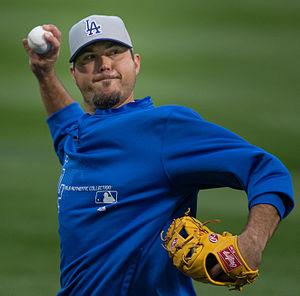
Joshua Patrick Beckett est un lanceur droitier de baseball qui évolue dans les Ligues majeures de 2001 à 2014.